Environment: real
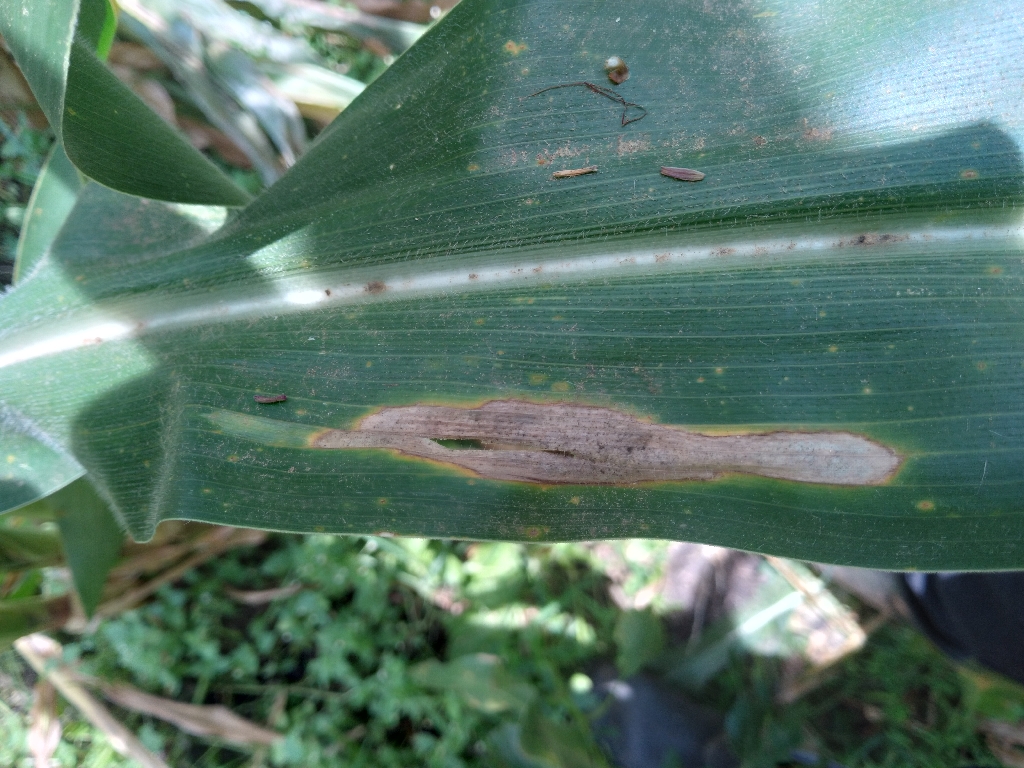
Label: northern_corn_leaf_blight